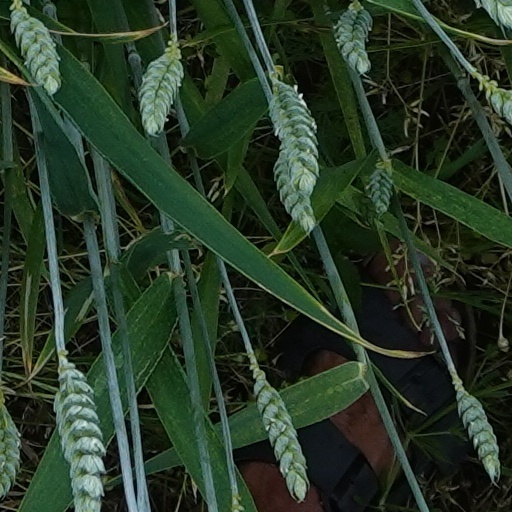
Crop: wheat